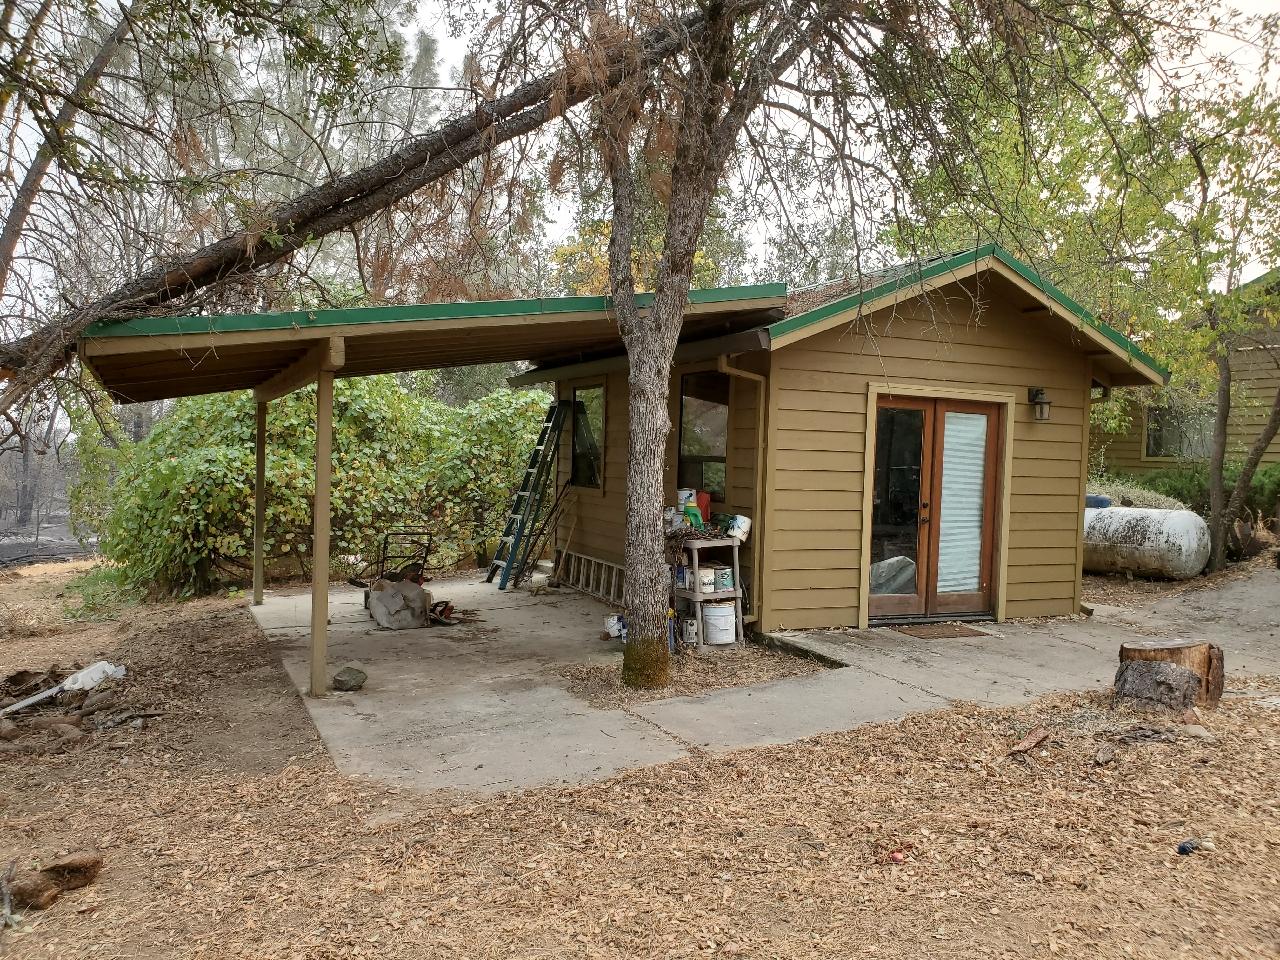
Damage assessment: no_damage